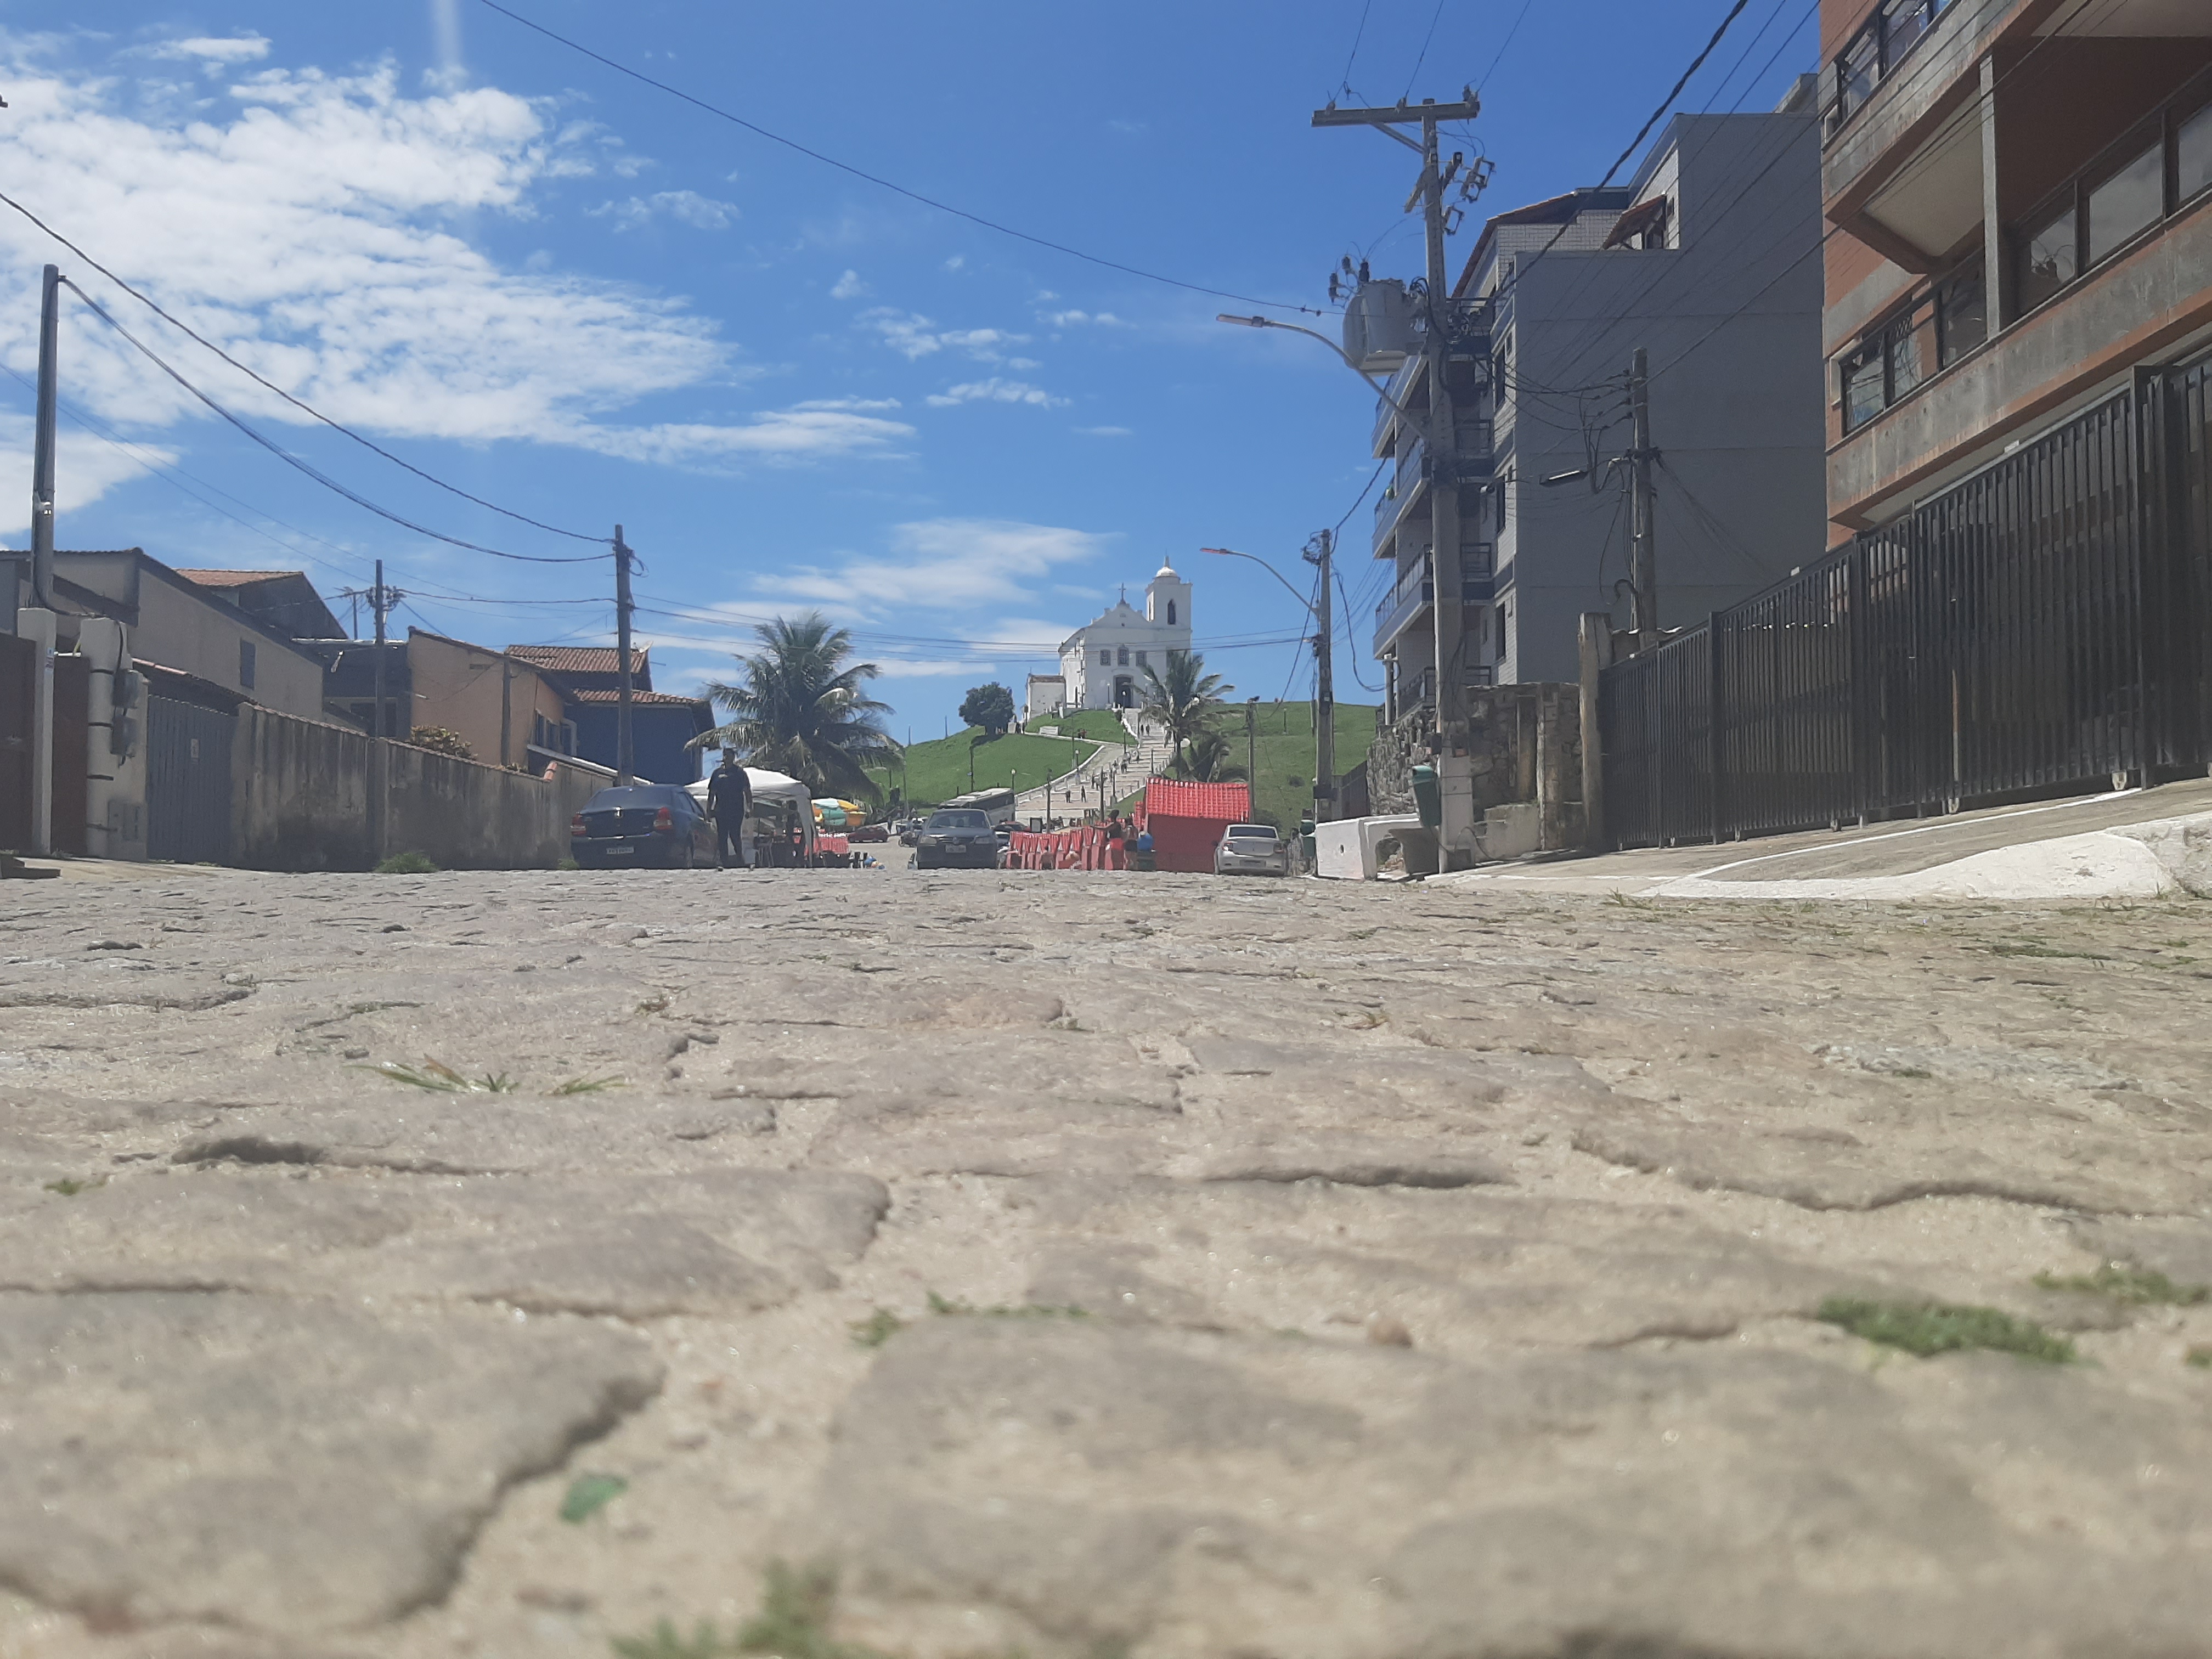
natural, sky, cloud, daytime, building, road surface, window, asphalt, flooring, tree, house, electricity, overhead power line, landscape, slope, city, road, human settlement, urban design, soil, sidewalk, street, cobblestone, public utility, facade, suburb, street light, village, sand, shadow, vacation, concrete, lane, dirt road, wire, alley, tourism, electrical supply